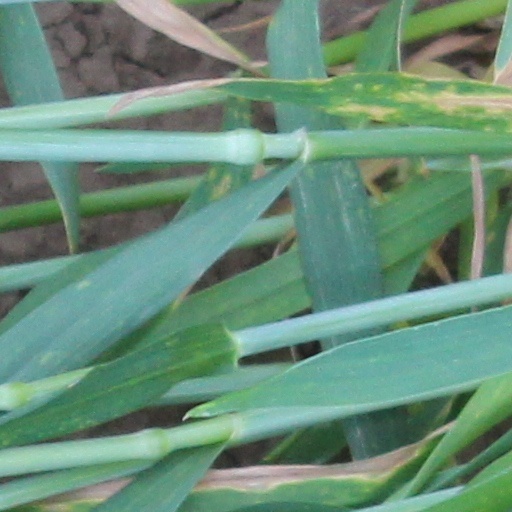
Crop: wheat